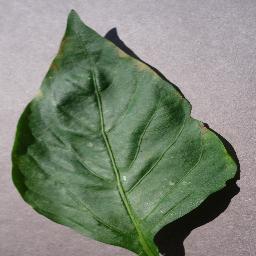
Label: Pepper,_bell___healthy